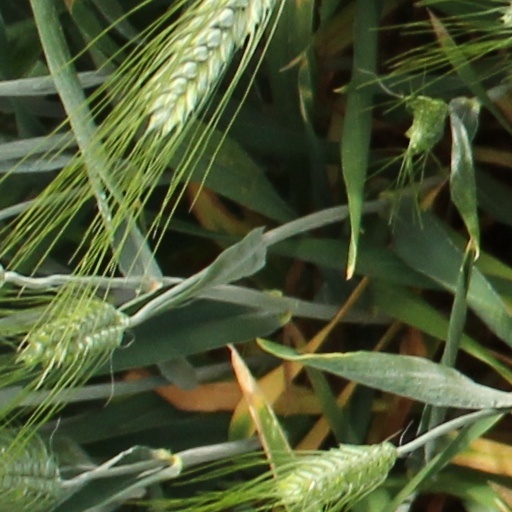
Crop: wheat